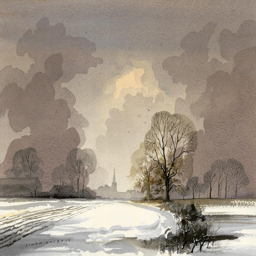
towards a city by person